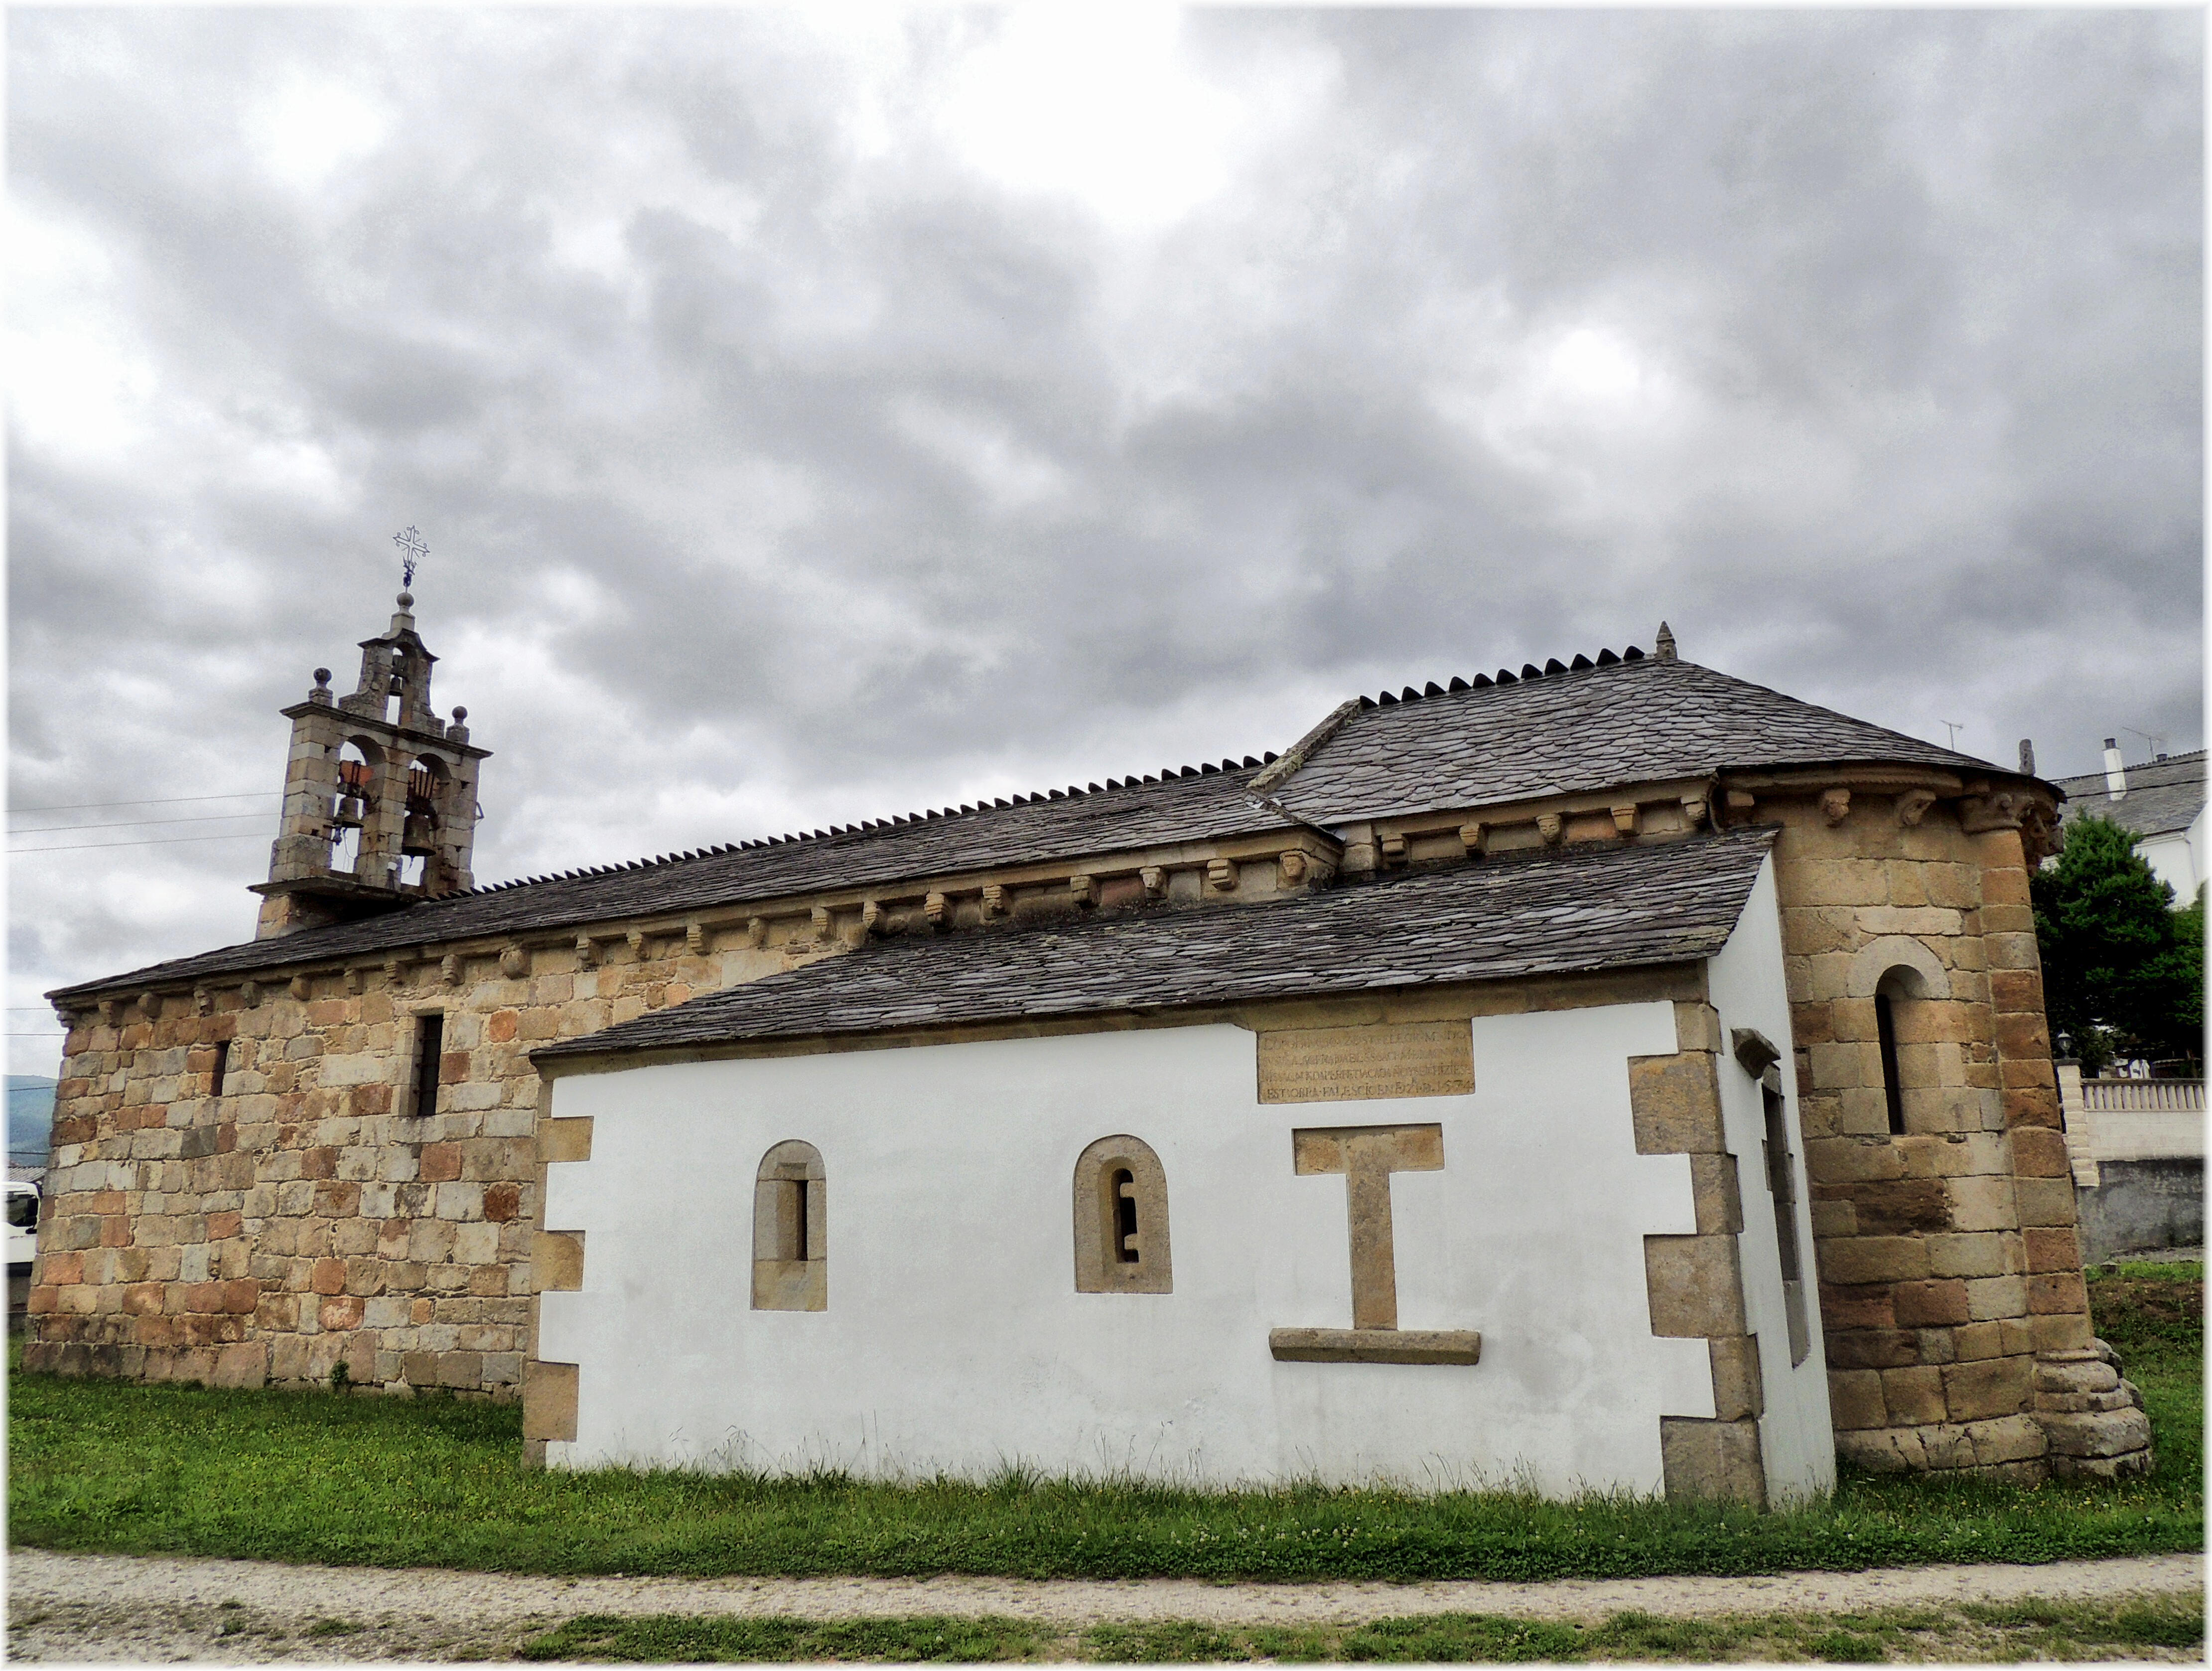
architecture, house, building, home, village, cottage, facade, property, church, chapel, place of worship, monastery, history, estate, rural area, spanish missions in california